Goldback

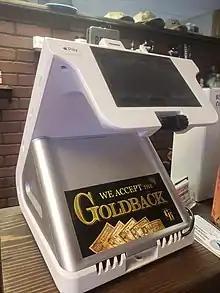
A "We accept the Goldback" sticker on a point-of-sale machine in Utah

KSL 5 TV, the NBC affiliate of Salt Lake City, reported a small number of local businesses accepting using Goldbacks for everyday transactions.